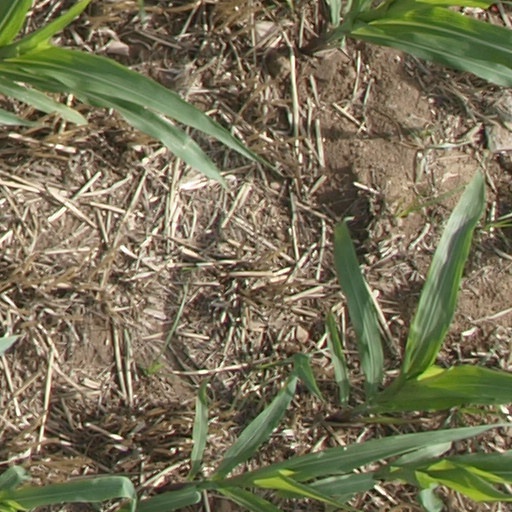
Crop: maize; corn